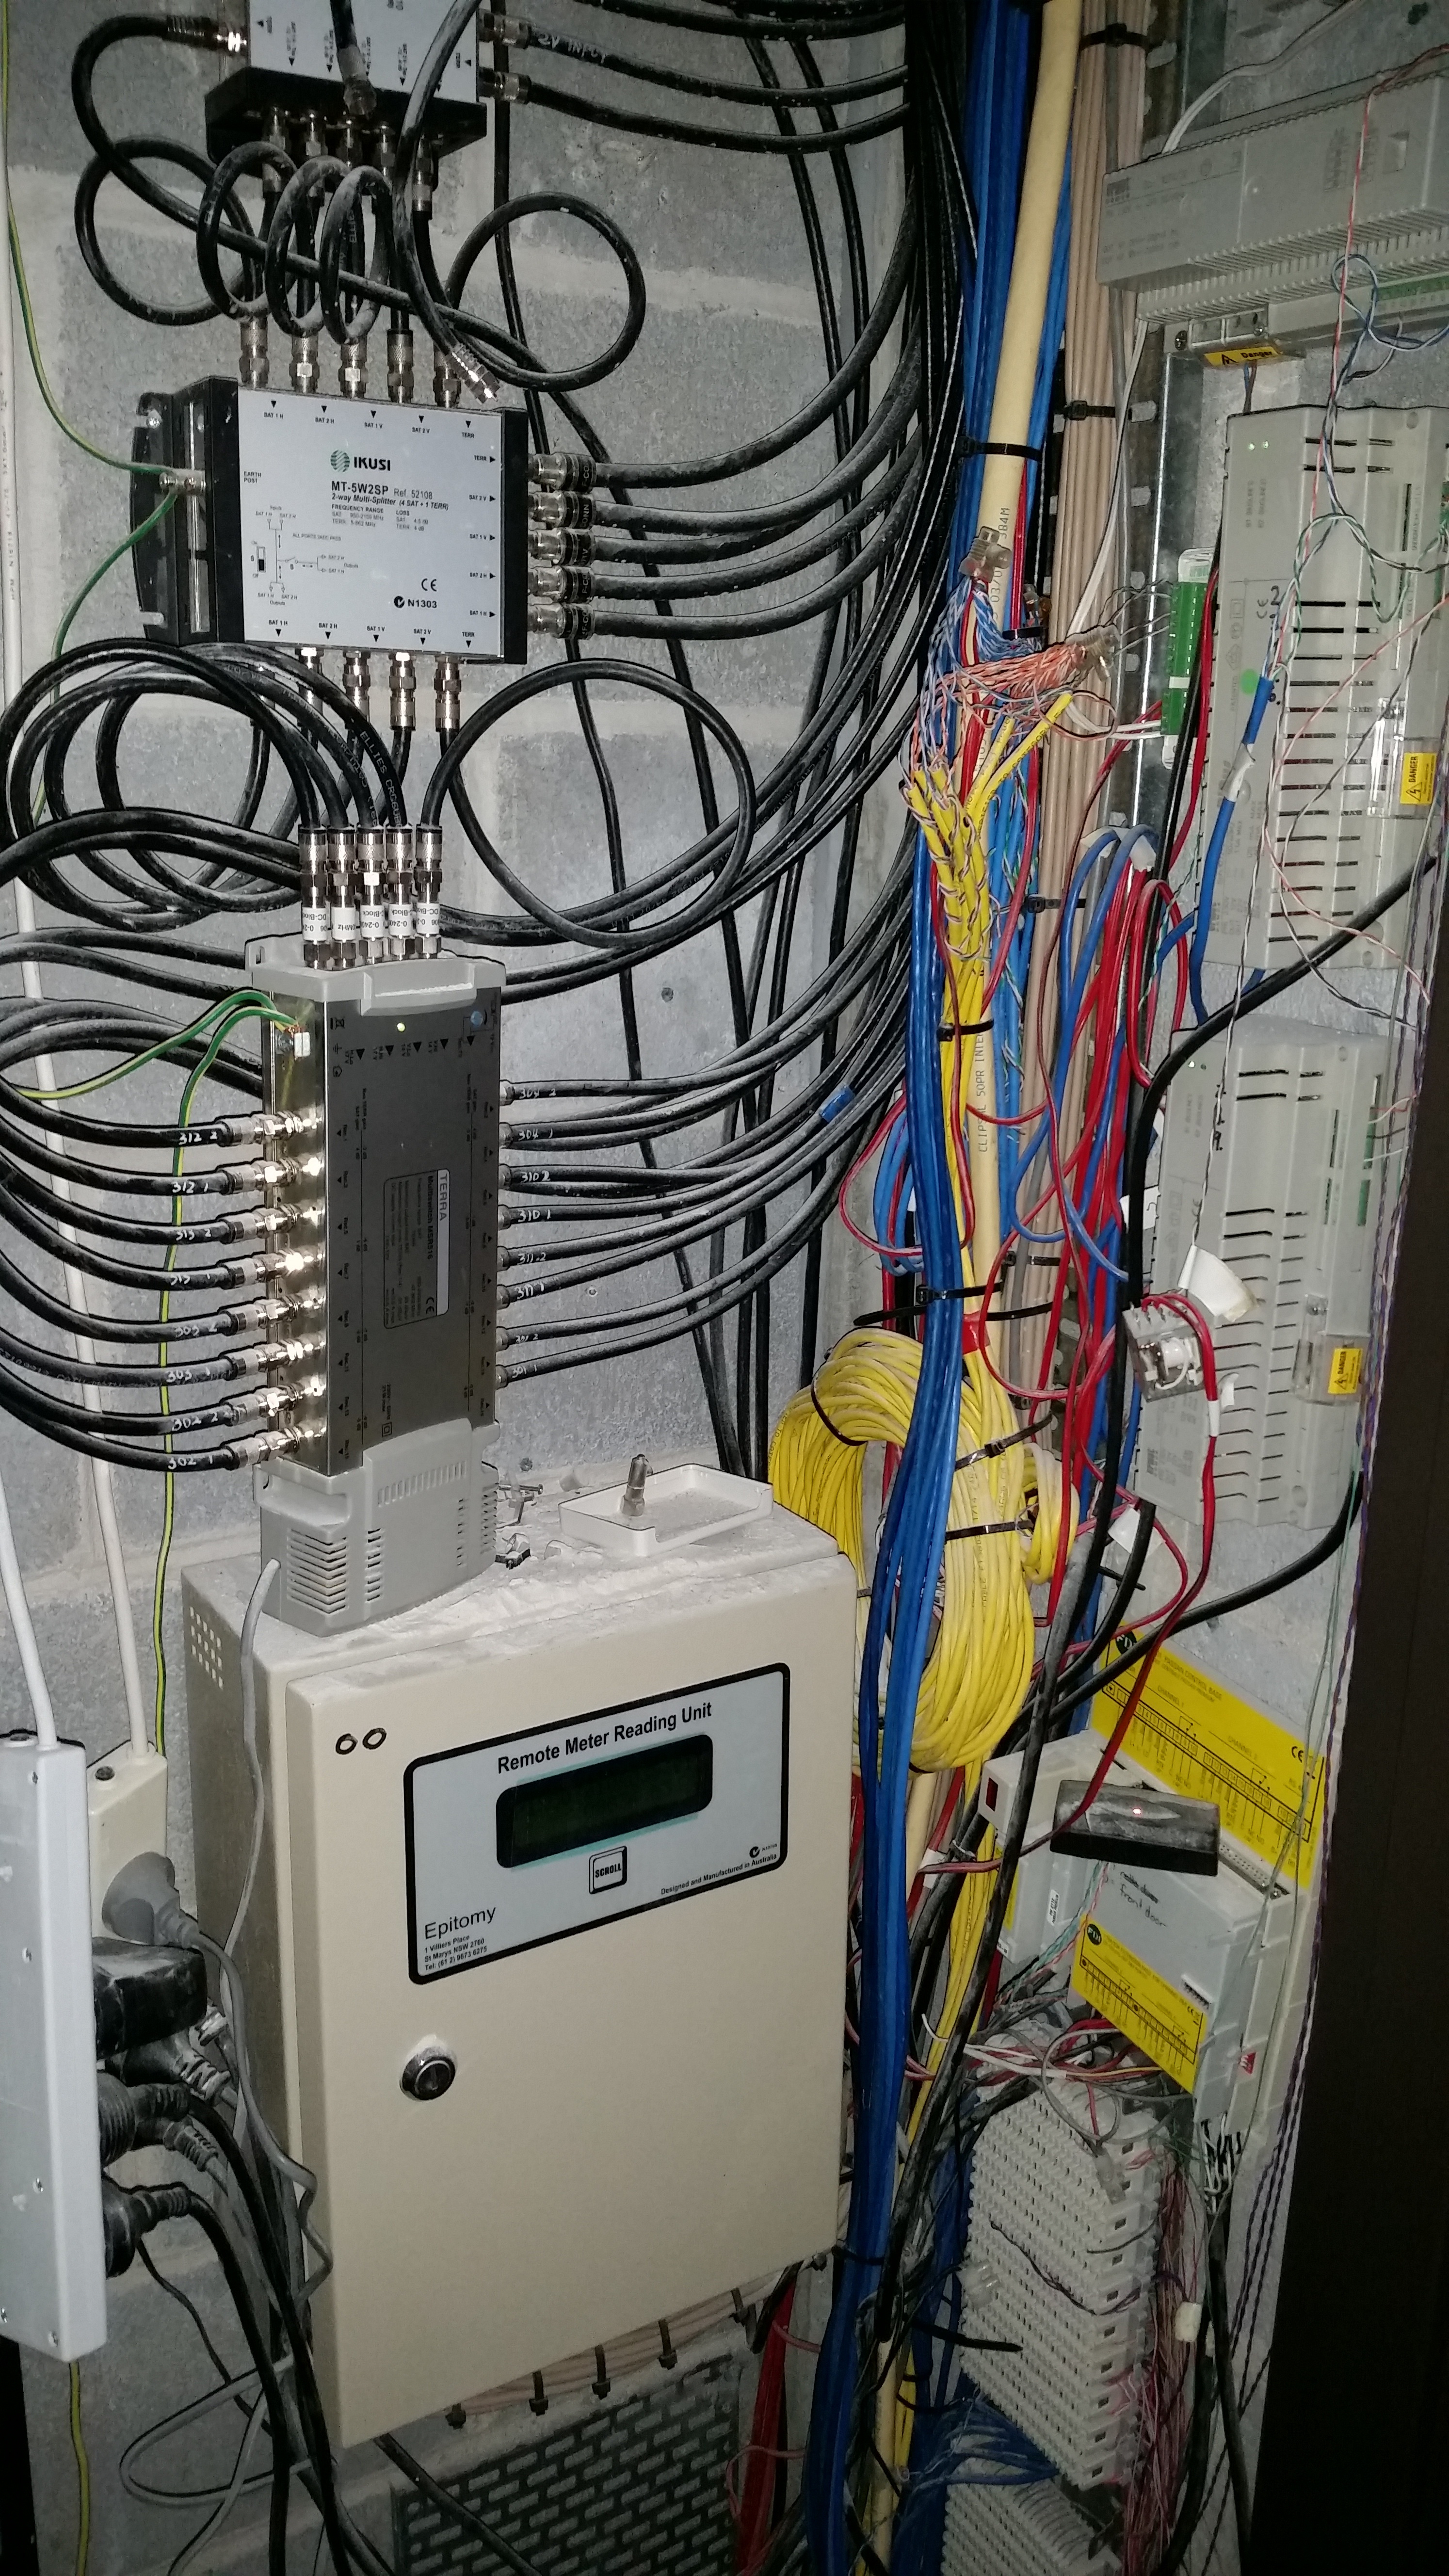
data, server, video, trades, protection, solution, communication, networking, design, information, internet, computer, technology